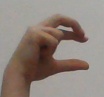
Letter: thal